Lúcia Lobato

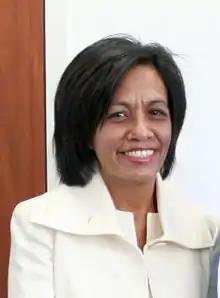
Lúcia Lobato in 2010

Lúcia Maria Brandão Freitas Lobato (born 7 November 1965) is an East Timorese politician and former Minister of Justice. She is a member of the National Parliament, representing the Social Democratic Party.